Jishad Shamsudeen

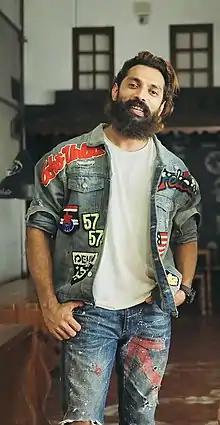
Jishad Shamsudeen

Jishad Shamsudeen is an Indian fashion stylist / fashion designer from Thrissur, Kerala. He is specialised in designing customised Jean jacket. Currently, he is working as a personal designer stylist of Mohanlal. He is also associated with several stars in Bollywood and Indian Film Industry. Currently, he is residing in Kochi.